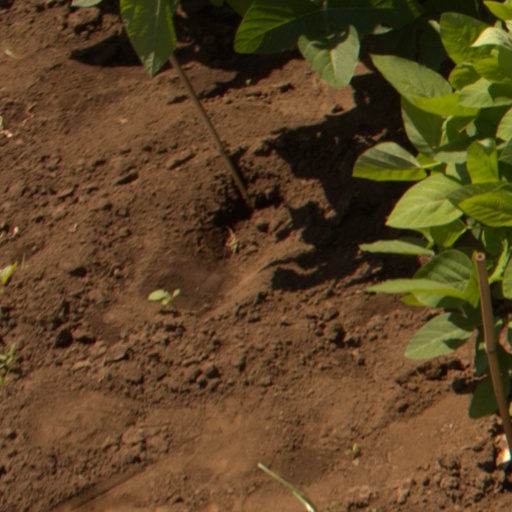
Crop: soybean